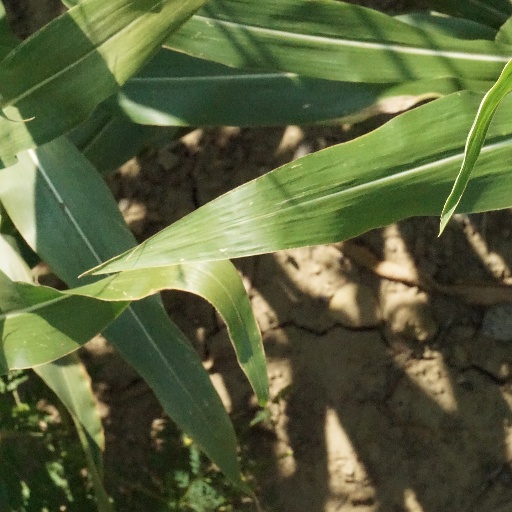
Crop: maize; corn